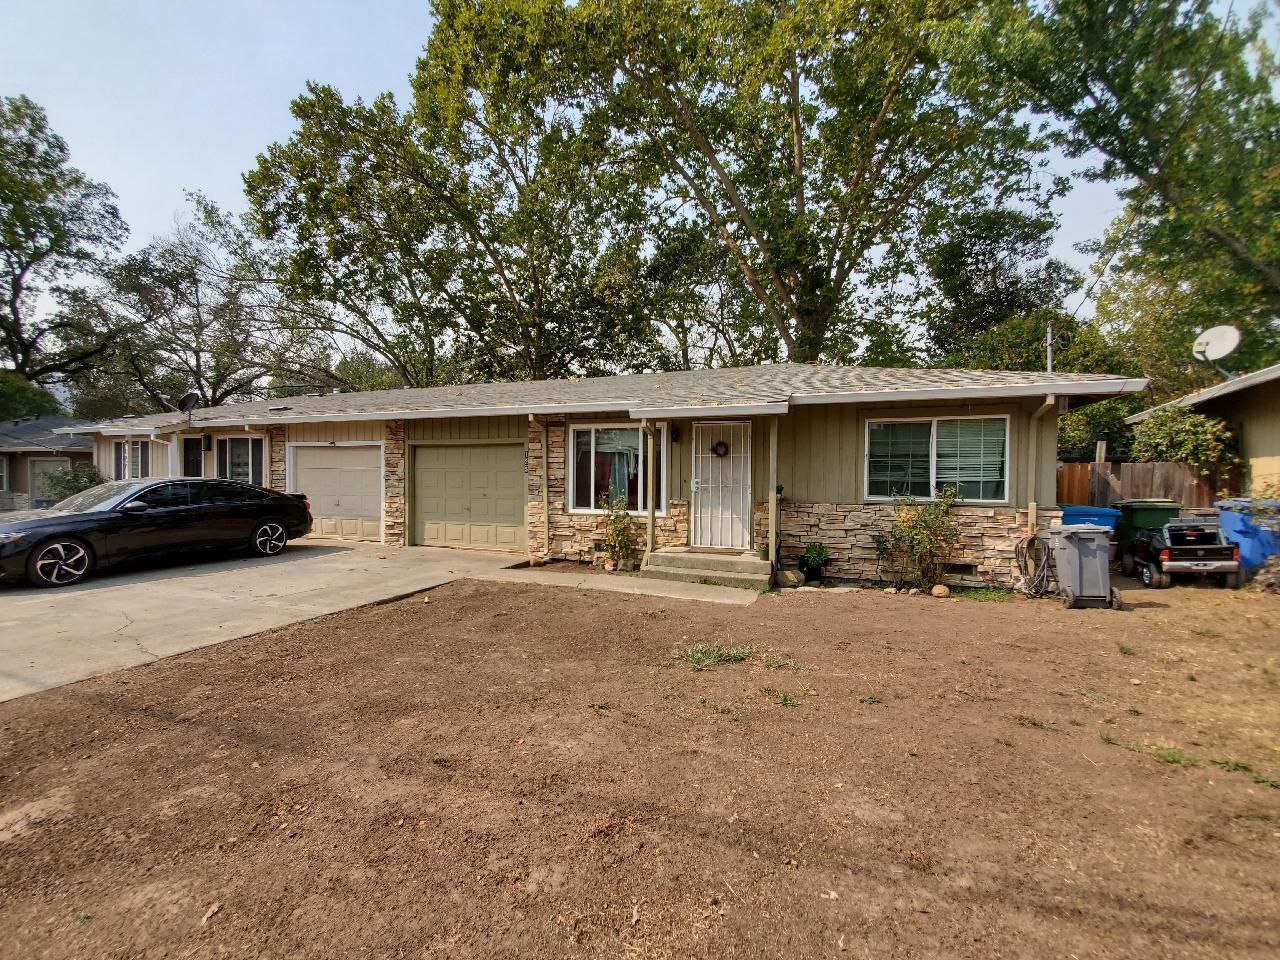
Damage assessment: no_damage